Eileen Brady

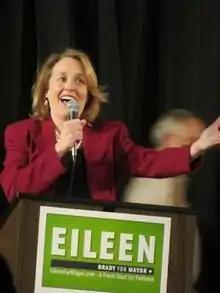

Eileen Brady (born 1961) is an American businesswoman who ran unsuccessfully for mayor of Portland, Oregon, in 2012.